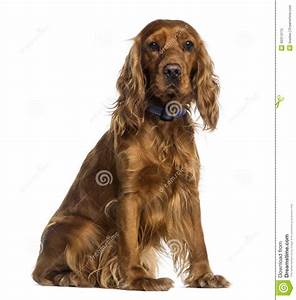
Label: cane